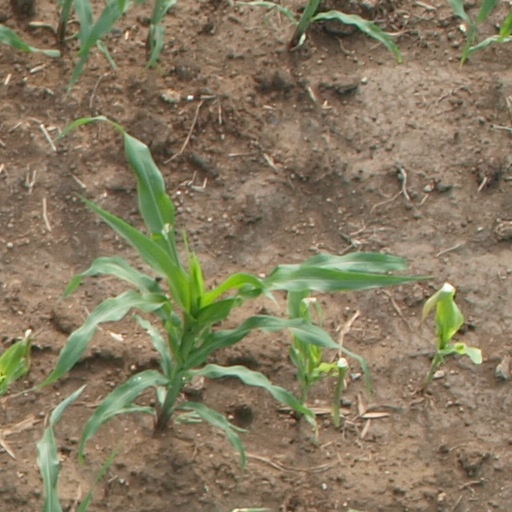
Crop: maize; corn